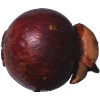
Label: mangostan